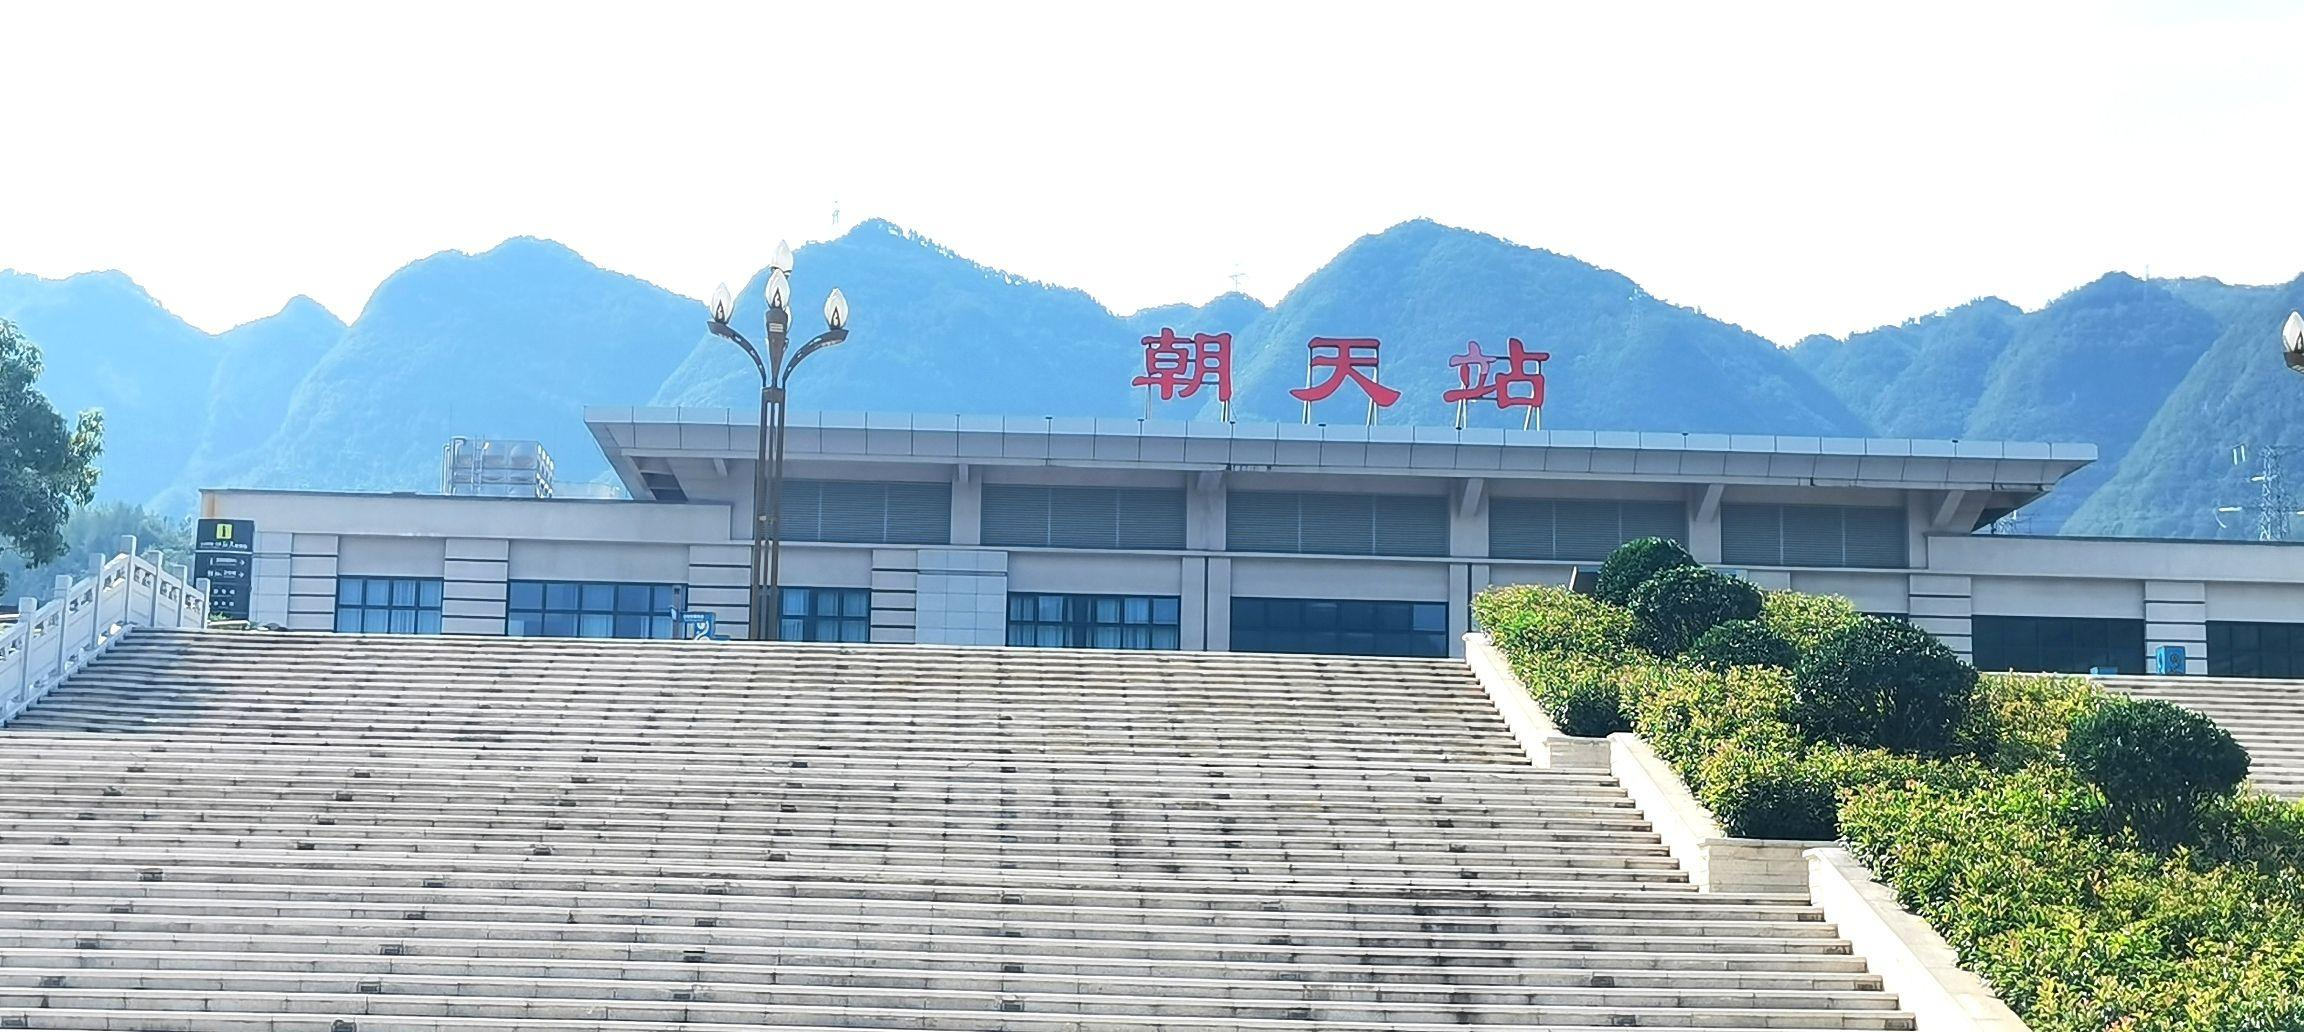
地标名称：朝天站
所在城市：广元市·朝天区